Laura Terracina

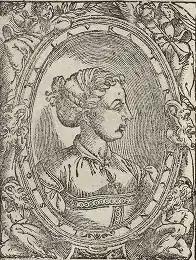
Laura Terracina, 1584

Laura Terracina (1519 – c. 1577) was an Italian poet from Naples during the Renaissance. She was the most published Italian poet of the sixteenth century.